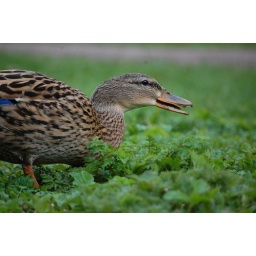
Mallard walking along the river cam in Cambridge, England.